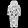
Label: Trouser